Terry Sanford

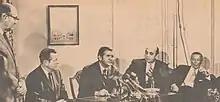
Sanford's first press conference as presumptive President of Duke University, December 14, 1969

Sanford promoted his plan through a series of rallies across the state, arguing that North Carolina trailed most other states with respect to education and that the exemptions elimination was more acceptable than a 1 percent tax increase on all other items. He also intensively lobbied state legislators, inviting them to breakfast at the Governor's Mansion and visiting them at the Sir Walter Hotel. Aside from arguing for his program, Sanford granted political favors in exchange for support. He also actively challenged his critics to think of a better way to fund the education plan. Members of the press and disgruntled liberals backed down when they realized that without the new levy the education expansions would have to be scaled down.